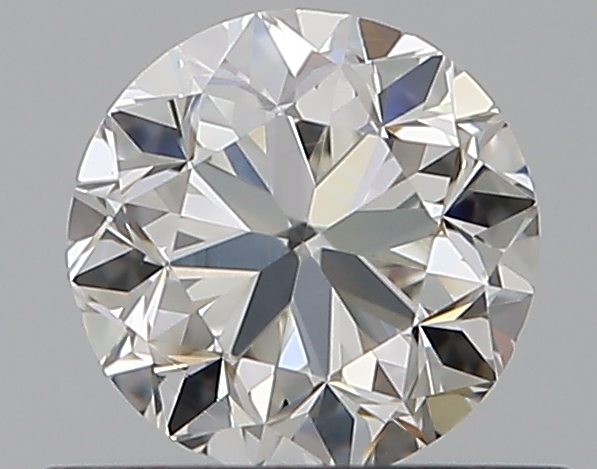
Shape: round
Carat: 0.5
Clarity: VS1
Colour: I
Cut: GD
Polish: EX
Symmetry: VG
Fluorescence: N
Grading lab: GIA
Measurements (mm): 4.81 x 4.86 x 3.22